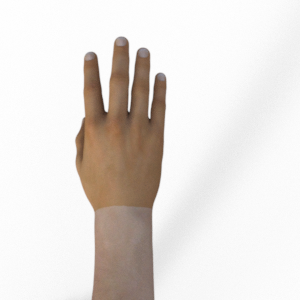
Label: paper